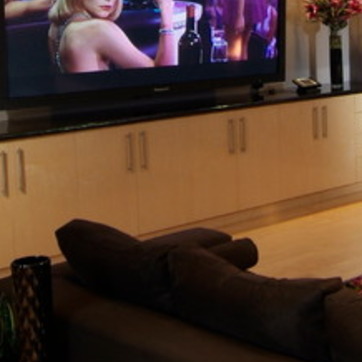
Material: wood